Lew Hoad

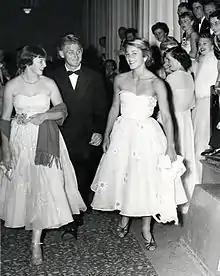
Hoad and Jennifer Staley (right) at the Davis Cup Ball on 30 December 1953

Hoad proposed to his girlfriend, Australian tennis player Jenny Staley, on her 21st birthday party in March 1955 and they planned to announce their engagement in June in London while both were on an overseas tour. After arrival in London Jenny discovered that she was pregnant and the couple decided to get married straight away. The marriage took place the following day on 18 June 1955 at St Mary's Church, Wimbledon, in London, on the eve of Wimbledon fortnight. They had two daughters and a son.